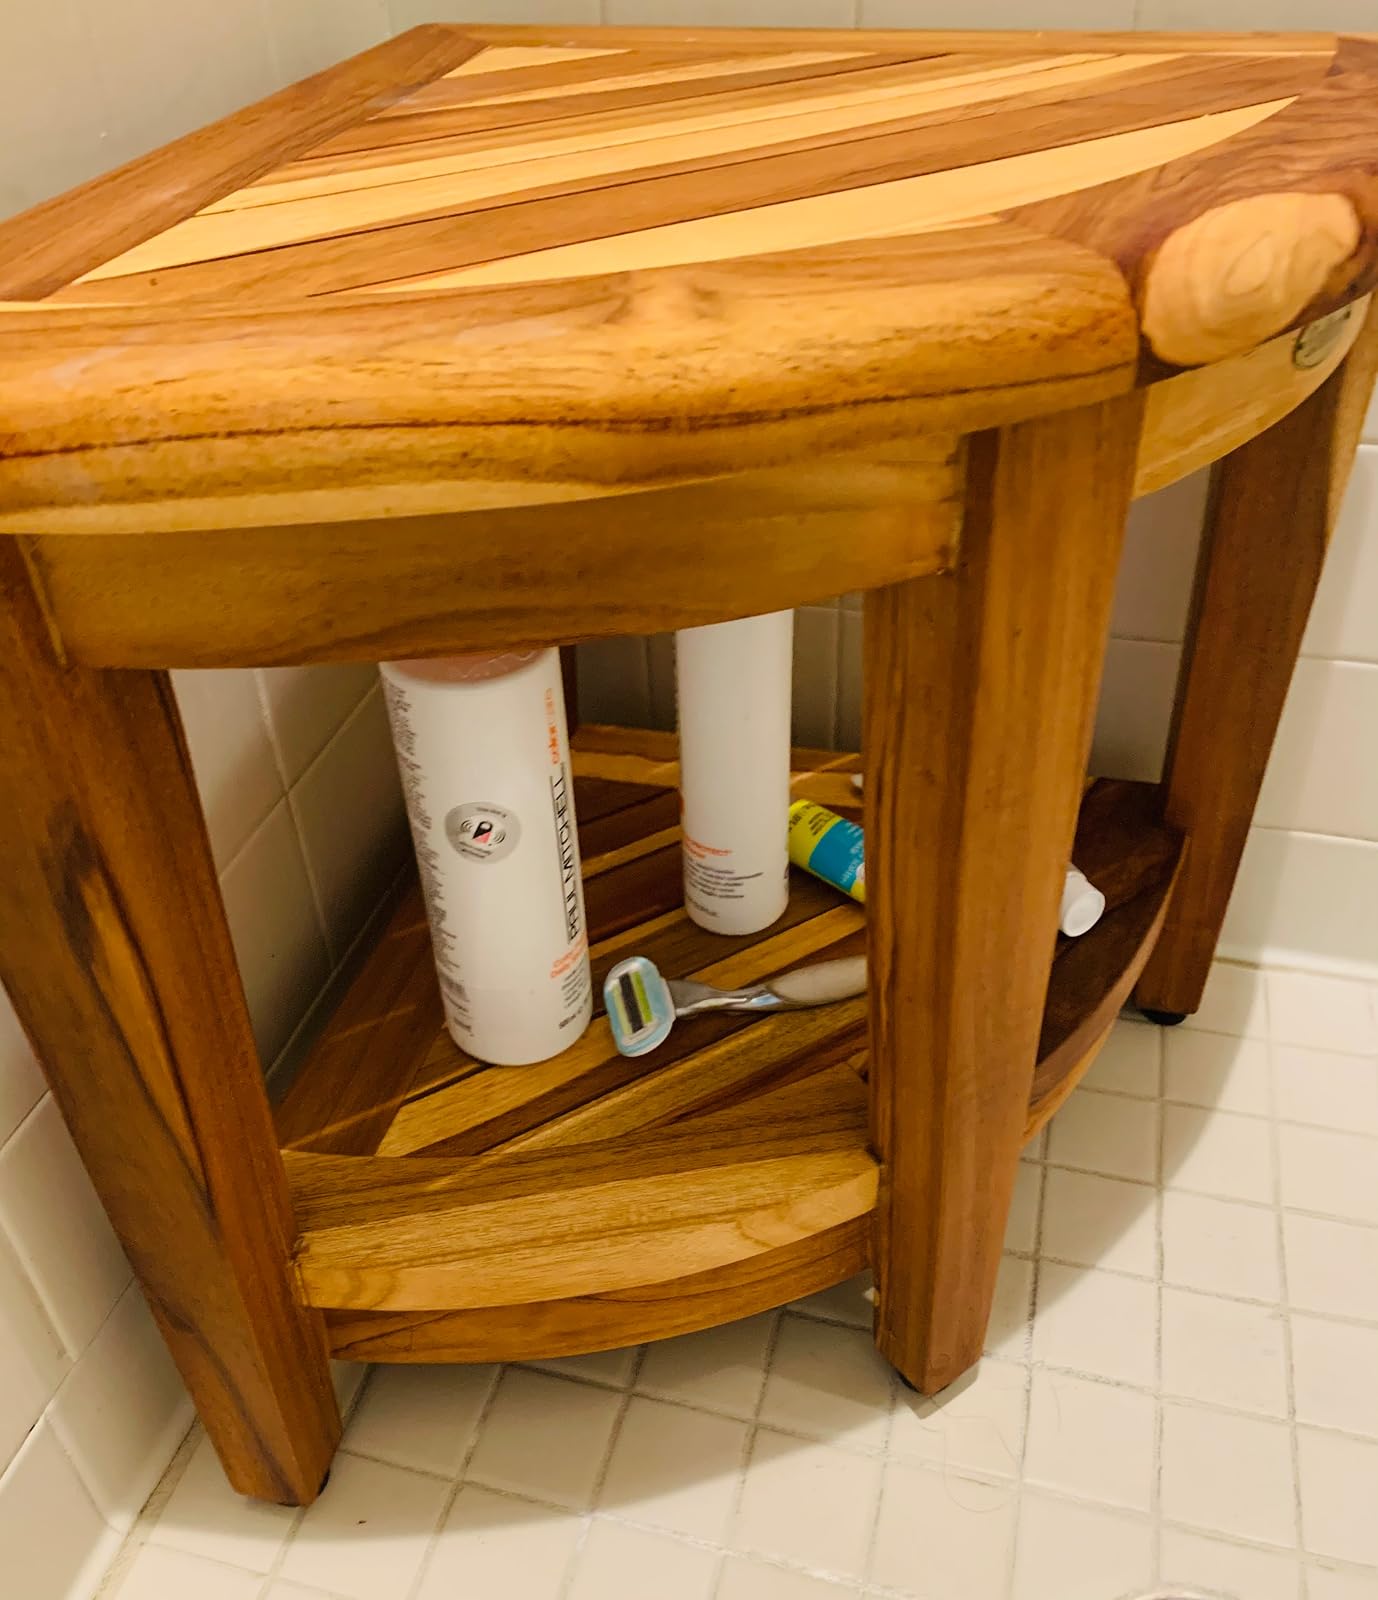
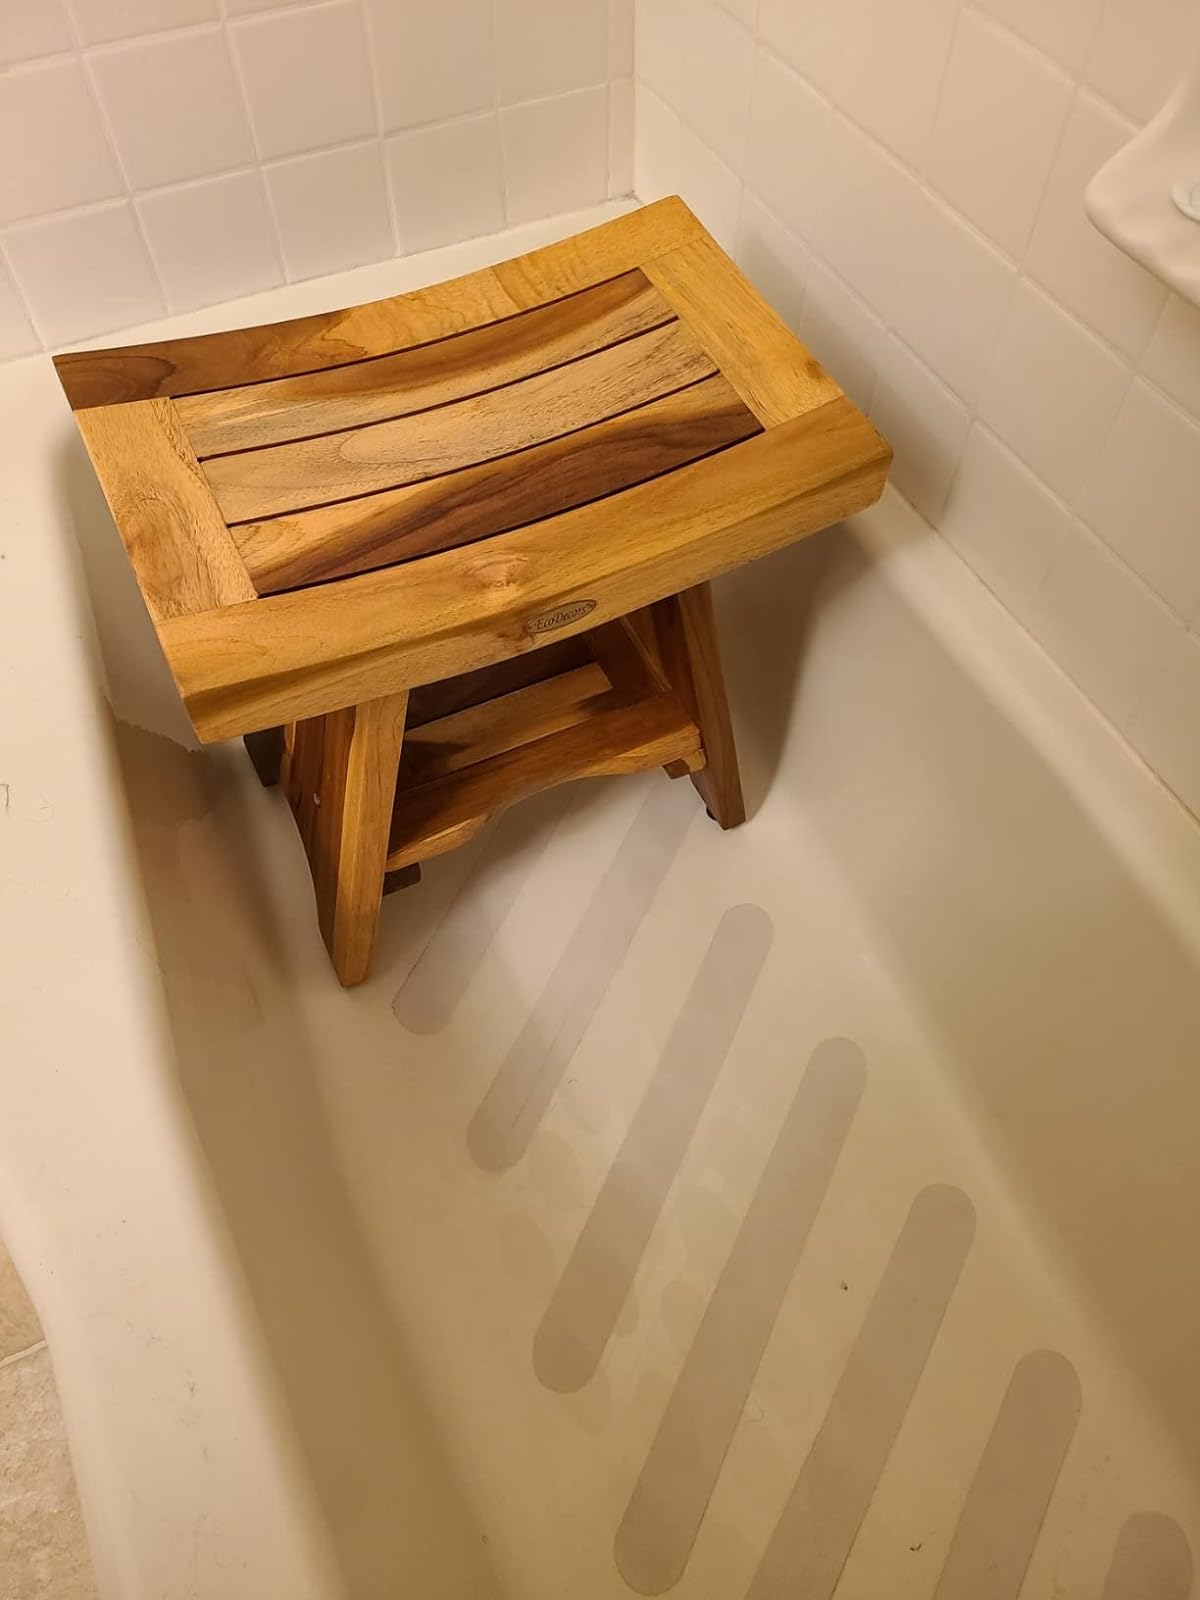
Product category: stool
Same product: no